Pieter Nooten

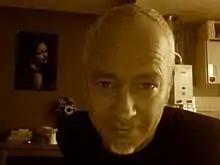
Pieter Nooten in 2007

Pieter Nooten (born 22 January 1961 in Oss) is a Dutch musician and composer best known for his work with Clan of Xymox.